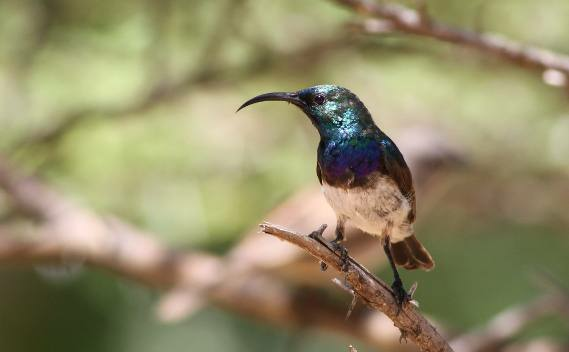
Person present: No